Belgium in the Eurovision Song Contest 2023

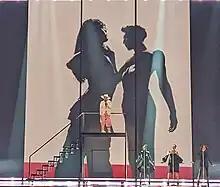
Gustaph during a rehearsal before the second semi-final

Gustaph took part in technical rehearsals on 1 and 4 May, followed by dress rehearsals on 10 and 11 May. This included the jury show on 10 May where the professional back-up juries of each country watched and voted in a result used if any issues with public televoting occurred.